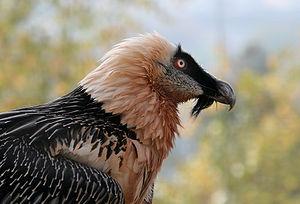
Le terme vautour est un nom vernaculaire désignant les rapaces diurnes nécrophages. Les 23 espèces de vautours forment un groupe polyphylétique. La famille des Cathartidés occupe les Amériques tandis que les vautours de la famille des Accipitridés, plus proches des autres rapaces, règnent sur l'Ancien Monde.
Le Gypaète barbu est la seule espèce du genre Gypaetus. Cette espèce est présente en Asie centrale, en Afrique, au Moyen-Orient et en Europe, dont elle est l'une des quatre espèces de vautours — elle s'y cantonne principalement aux Pyrénées, aux Alpes, au massif Corse et à la Crète. Il appartient à l'ordre des Accipitriformes et à la famille des Accipitridés.
Un animal national est un animal choisi par une communauté comme son emblème en raison de sa représentativité, soit parce qu'il est caractéristique du territoire considéré, soit encore pour la Nouvelle Zélande le kiwi. Certains pays ont plusieurs animaux nationaux.